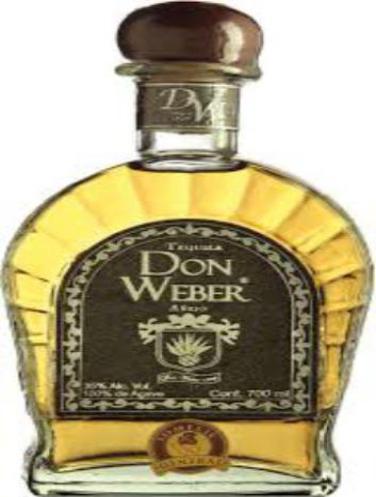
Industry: Food